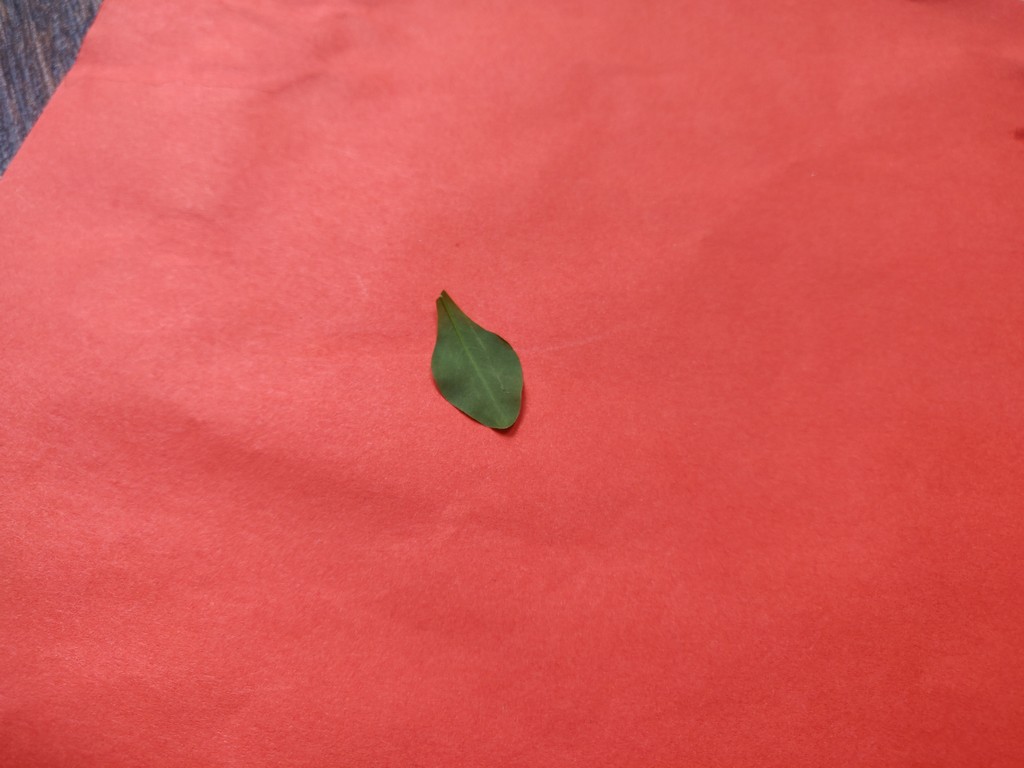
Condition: Healthy
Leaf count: single
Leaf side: back